Gyeongju (film)

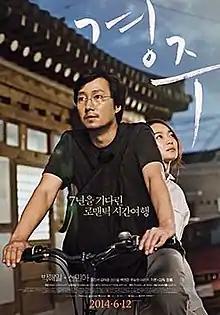
Theatrical poster

Gyeongju is a 2014 South Korean romantic comedy film written and directed by Zhang Lu, starring Park Hae-il and Shin Min-ah.